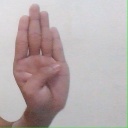
अक्षर: ब